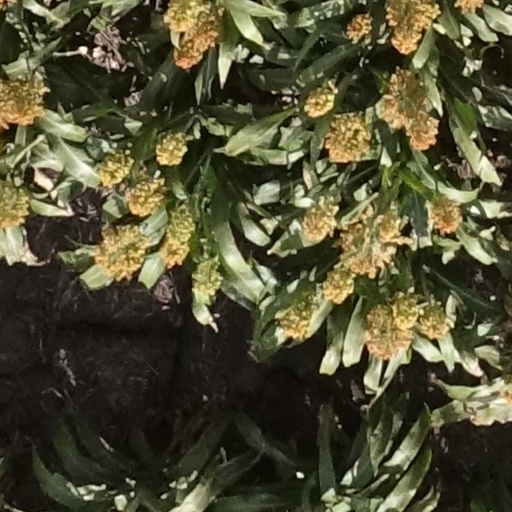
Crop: sorghum